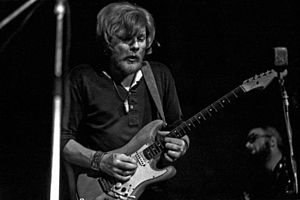
Peter Thorup
Peter Thorup i Hamburg 1972
Peter Eiberg Thorup var guitarist, sanger, fløjtenist, komponist og producer. Peter Thorup opnåede gennem sin karriere at blive et ikon på den danske blues-scene, dels i kraft af sit guitarspil, dels i kraft af sin særprægede sangstemme.